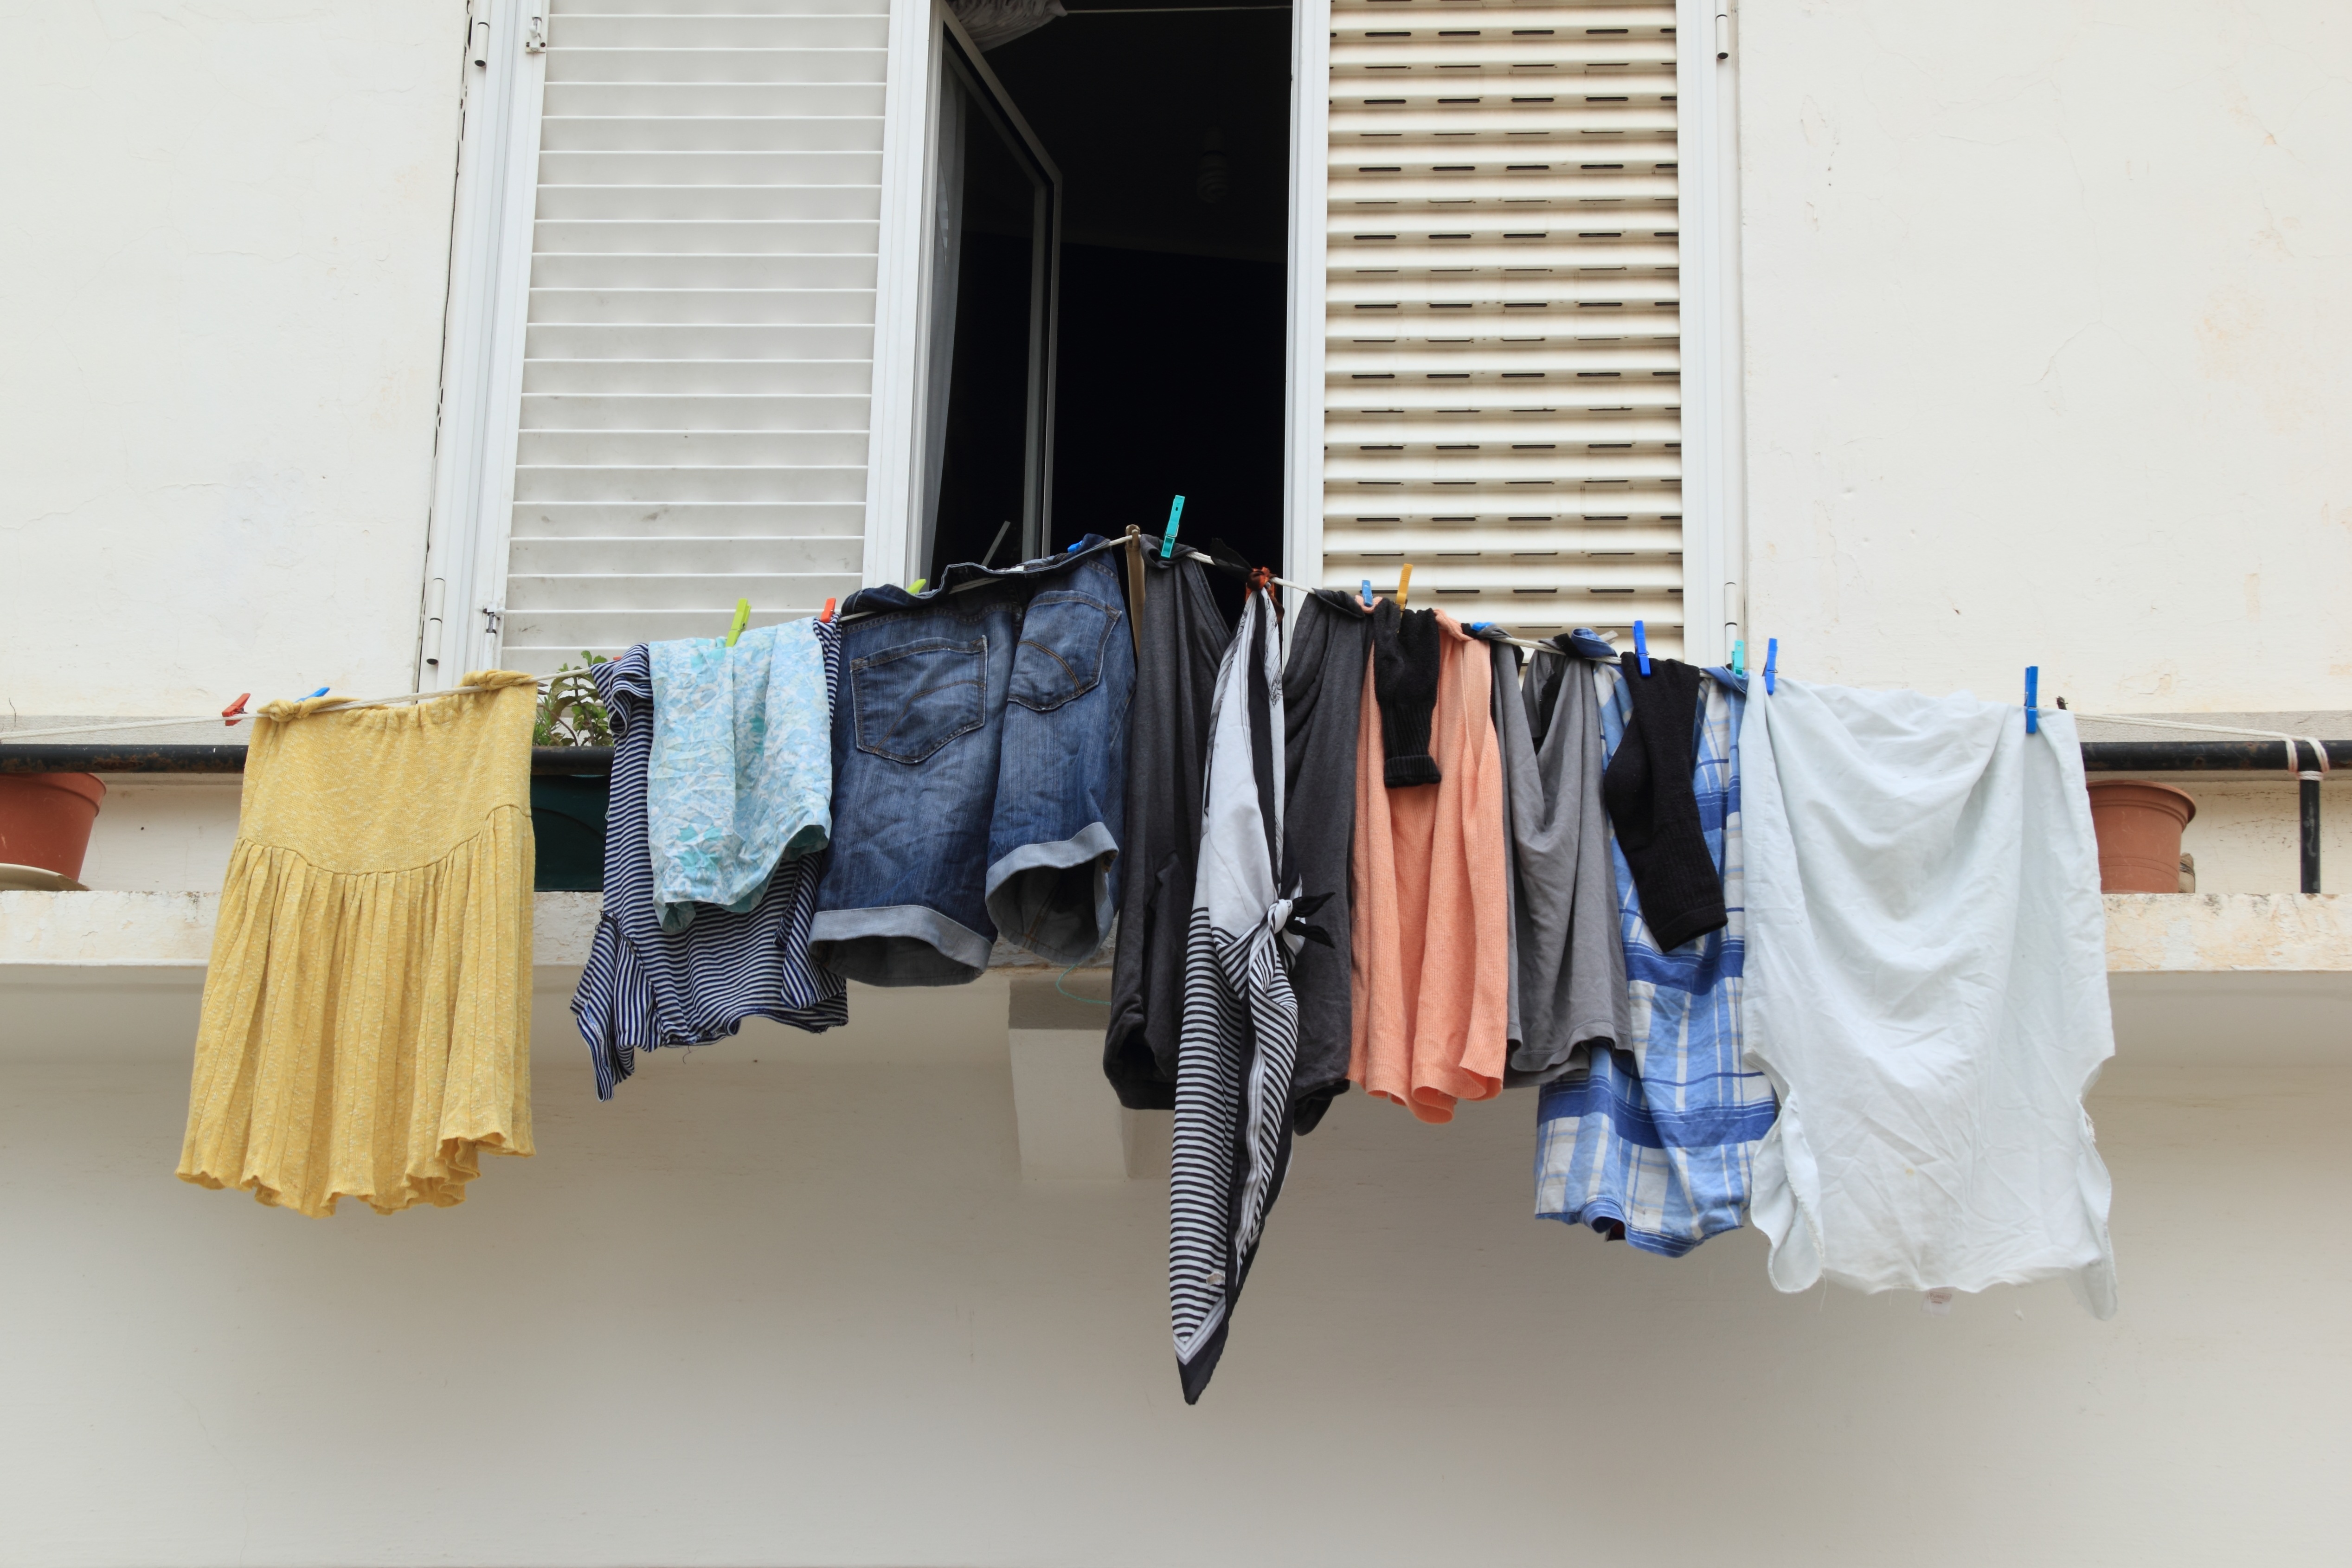
washing, blue, furniture, room, laundry, interior design, drying, product, textile, buildings, portugal, faro